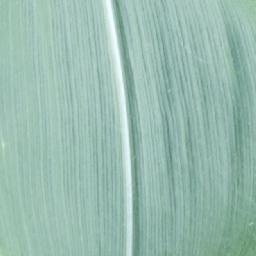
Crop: corn
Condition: (maize)_healthy